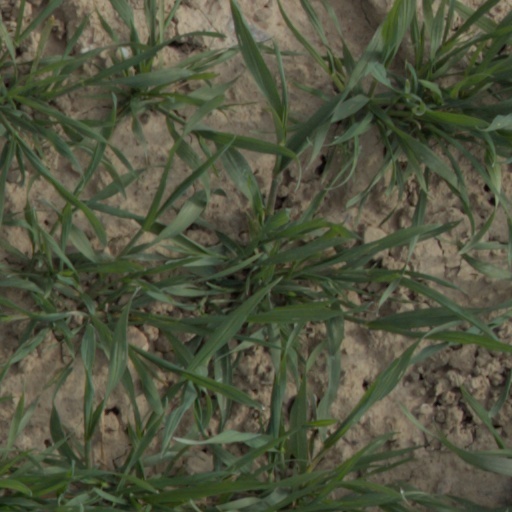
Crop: wheat